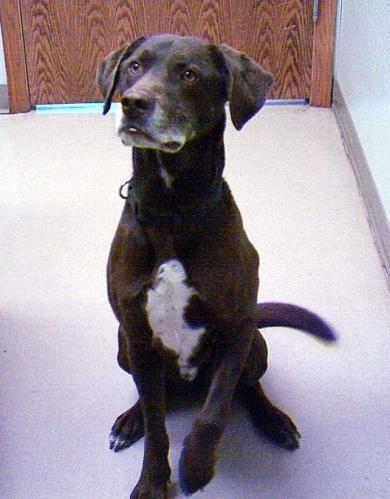
dog